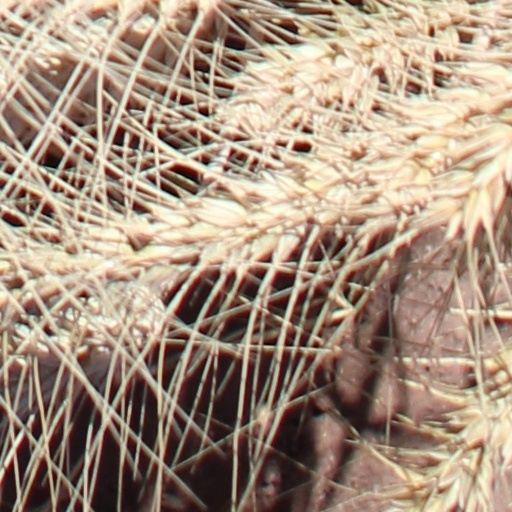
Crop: wheat